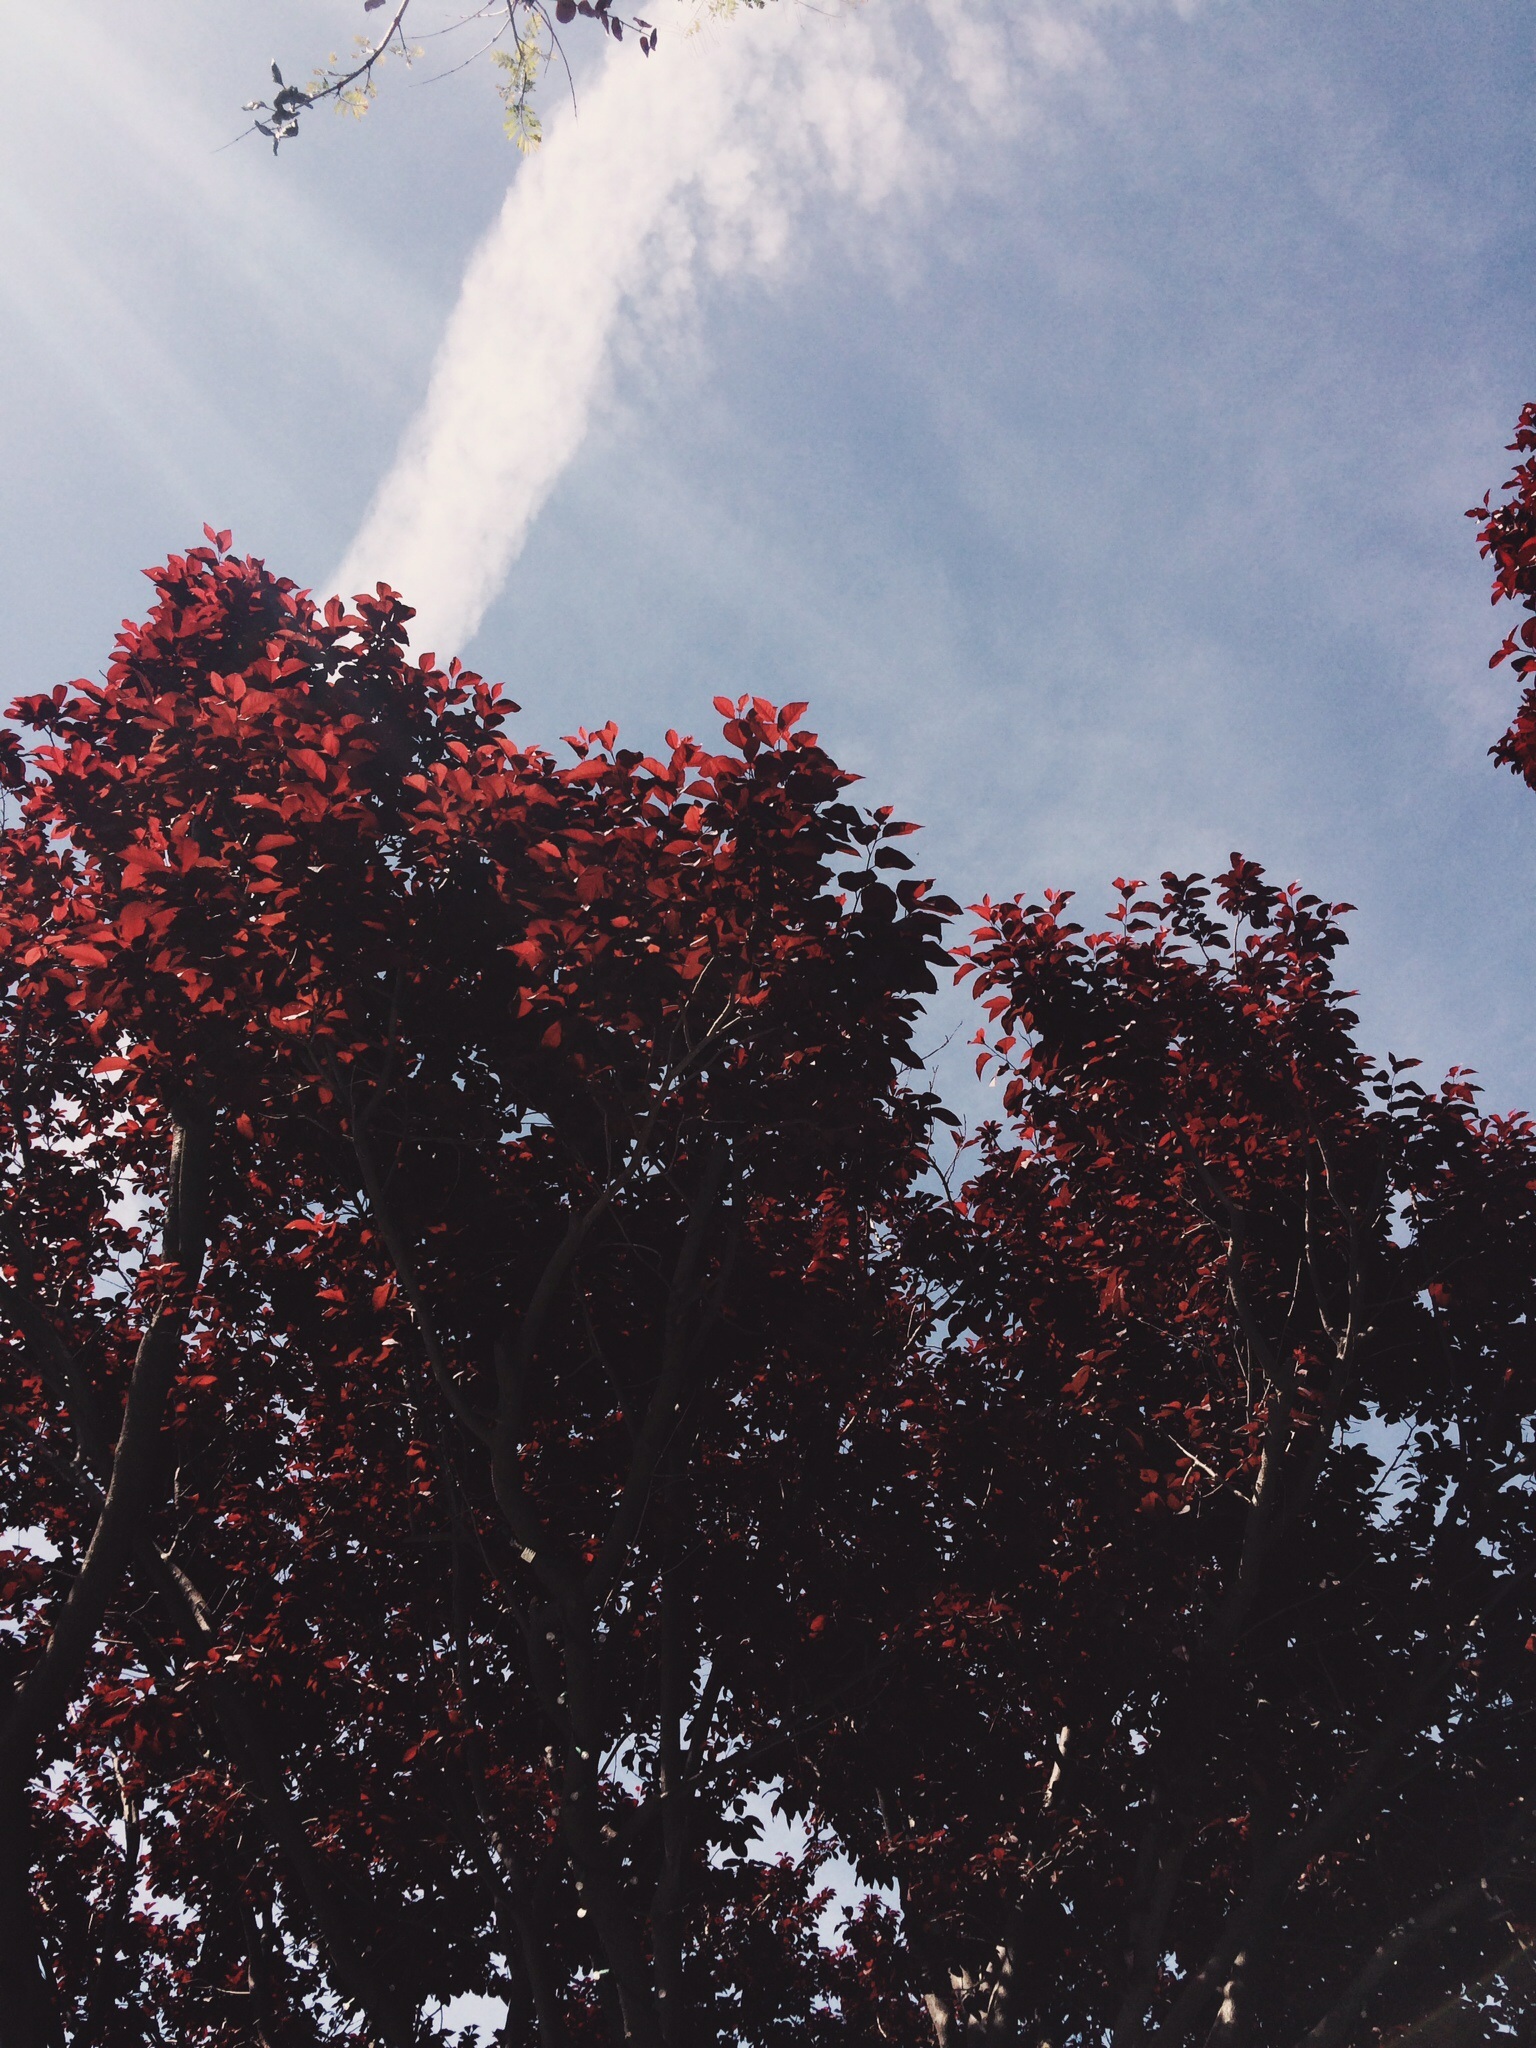
tree, nature, branch, cloud, plant, sky, sunlight, leaf, flower, frost, red, autumn, season, woody plant